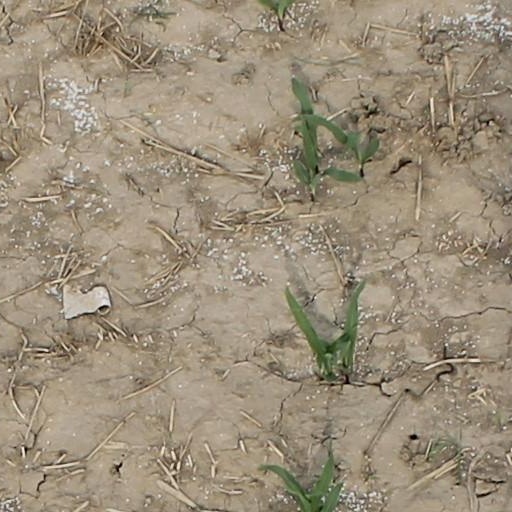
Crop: maize; corn